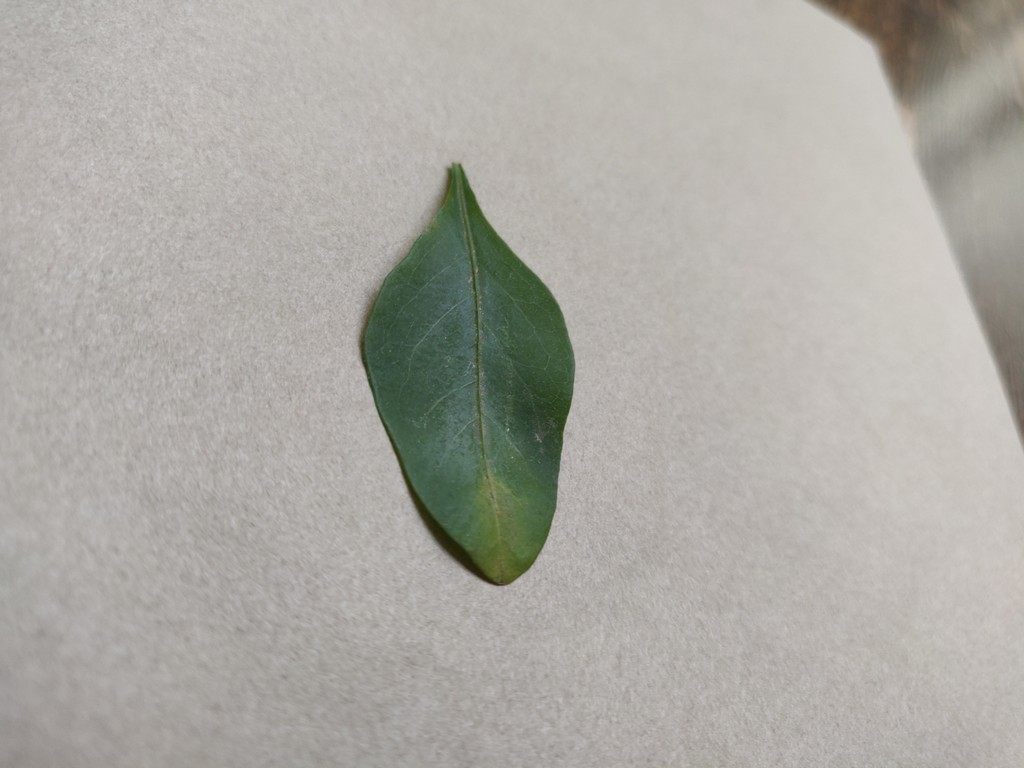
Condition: Unhealthy
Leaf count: single
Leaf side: front